Deng Xiaoping

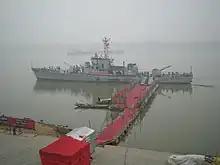
A patrol boat that was used on Deng Xiaoping's southern tour

Deng prioritized China's modernization and opening up to the outside world, stating that China's "strategy in foreign affairs is to seek a peaceful environment" for the Four Modernizations. Under Deng's leadership, China opened up to the outside world, to learn from more advanced countries. Deng developed the principle that in foreign affairs, China should keep a low-profile and bide its time. He continued to seek an independent position between the United States and the Soviet Union. Although Deng retained control over key national security decisions, he also delegated power to bureaucrats in routine matters, ratifying consensus decisions and stepping in if a bureaucratic consensus could not be reached. In contrast to the Mao-era, Deng involved more parties in foreign policy decision-making, decentralizing the foreign policy bureaucracy. This decentralized approach led to consideration of a number of interests and views, but also fragmentation of policy institutions and extensive bargaining between different bureaucratic units during the policy-making process.